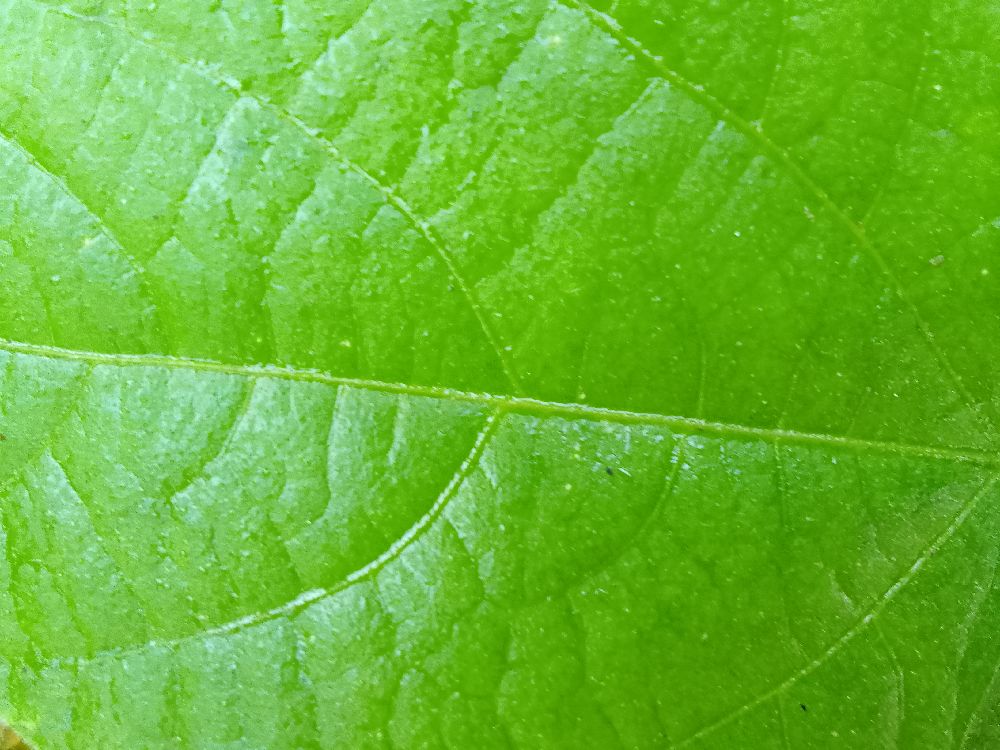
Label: healthy